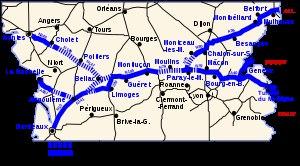
La route Centre-Europe Atlantique, ou RCEA, est un itinéraire constitué par un ensemble de routes traversant la France d’est en ouest.